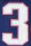
Number: 3